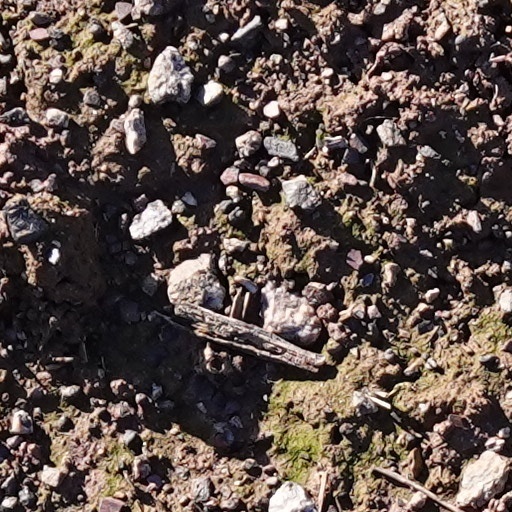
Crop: wheat